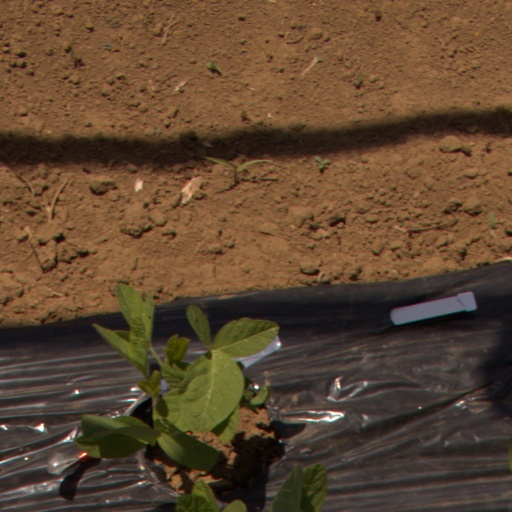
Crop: Jerusalem artichoke